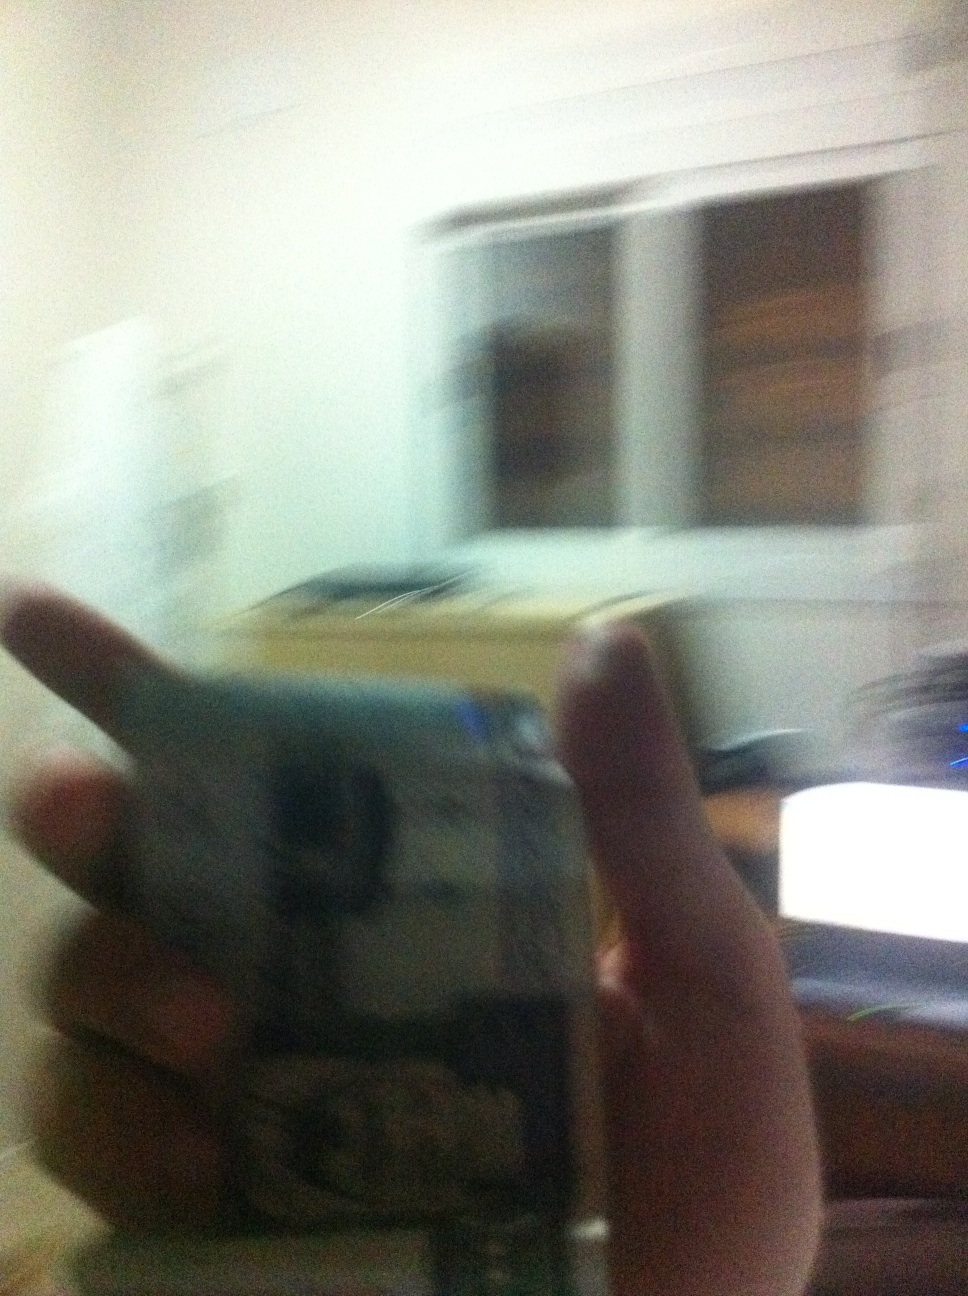Question: How much is this?
Answer: unanswerable